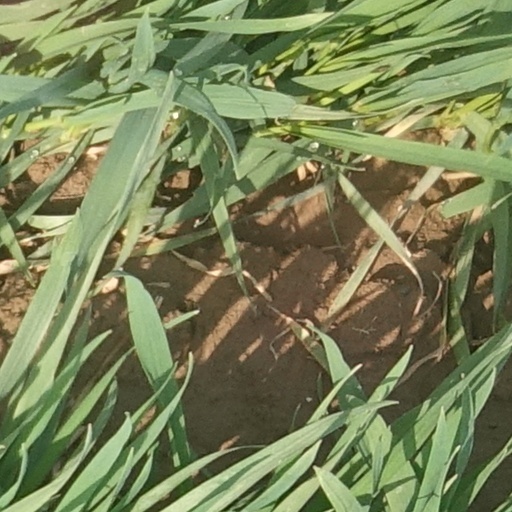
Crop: wheat